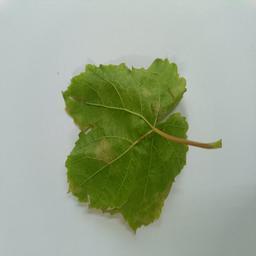
Label: Downy Mildew